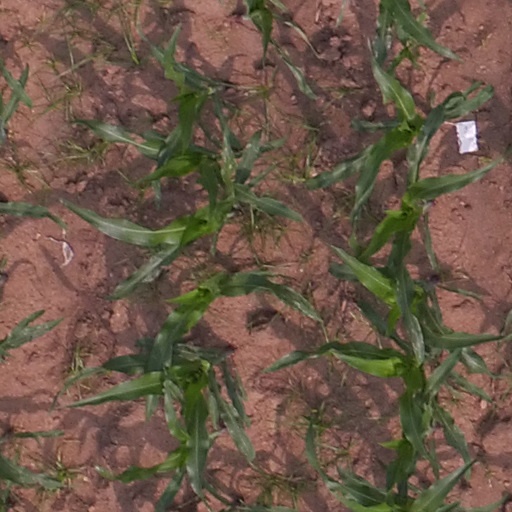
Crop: maize; corn